Gypsy Woman (film)

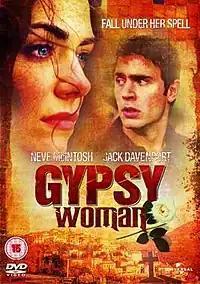
DVD cover

Gypsy Woman is a 2001 film directed by Sheree Folkson and written by Steven Knight, filmed on location in London and The Isle of Man. It is a romantic comedy, set against the backdrop of the Black Mountains, Wales.